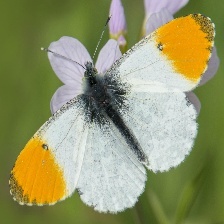
Species: ORANGE TIP
Butterfly family (ImageNet category): cabbage_butterfly